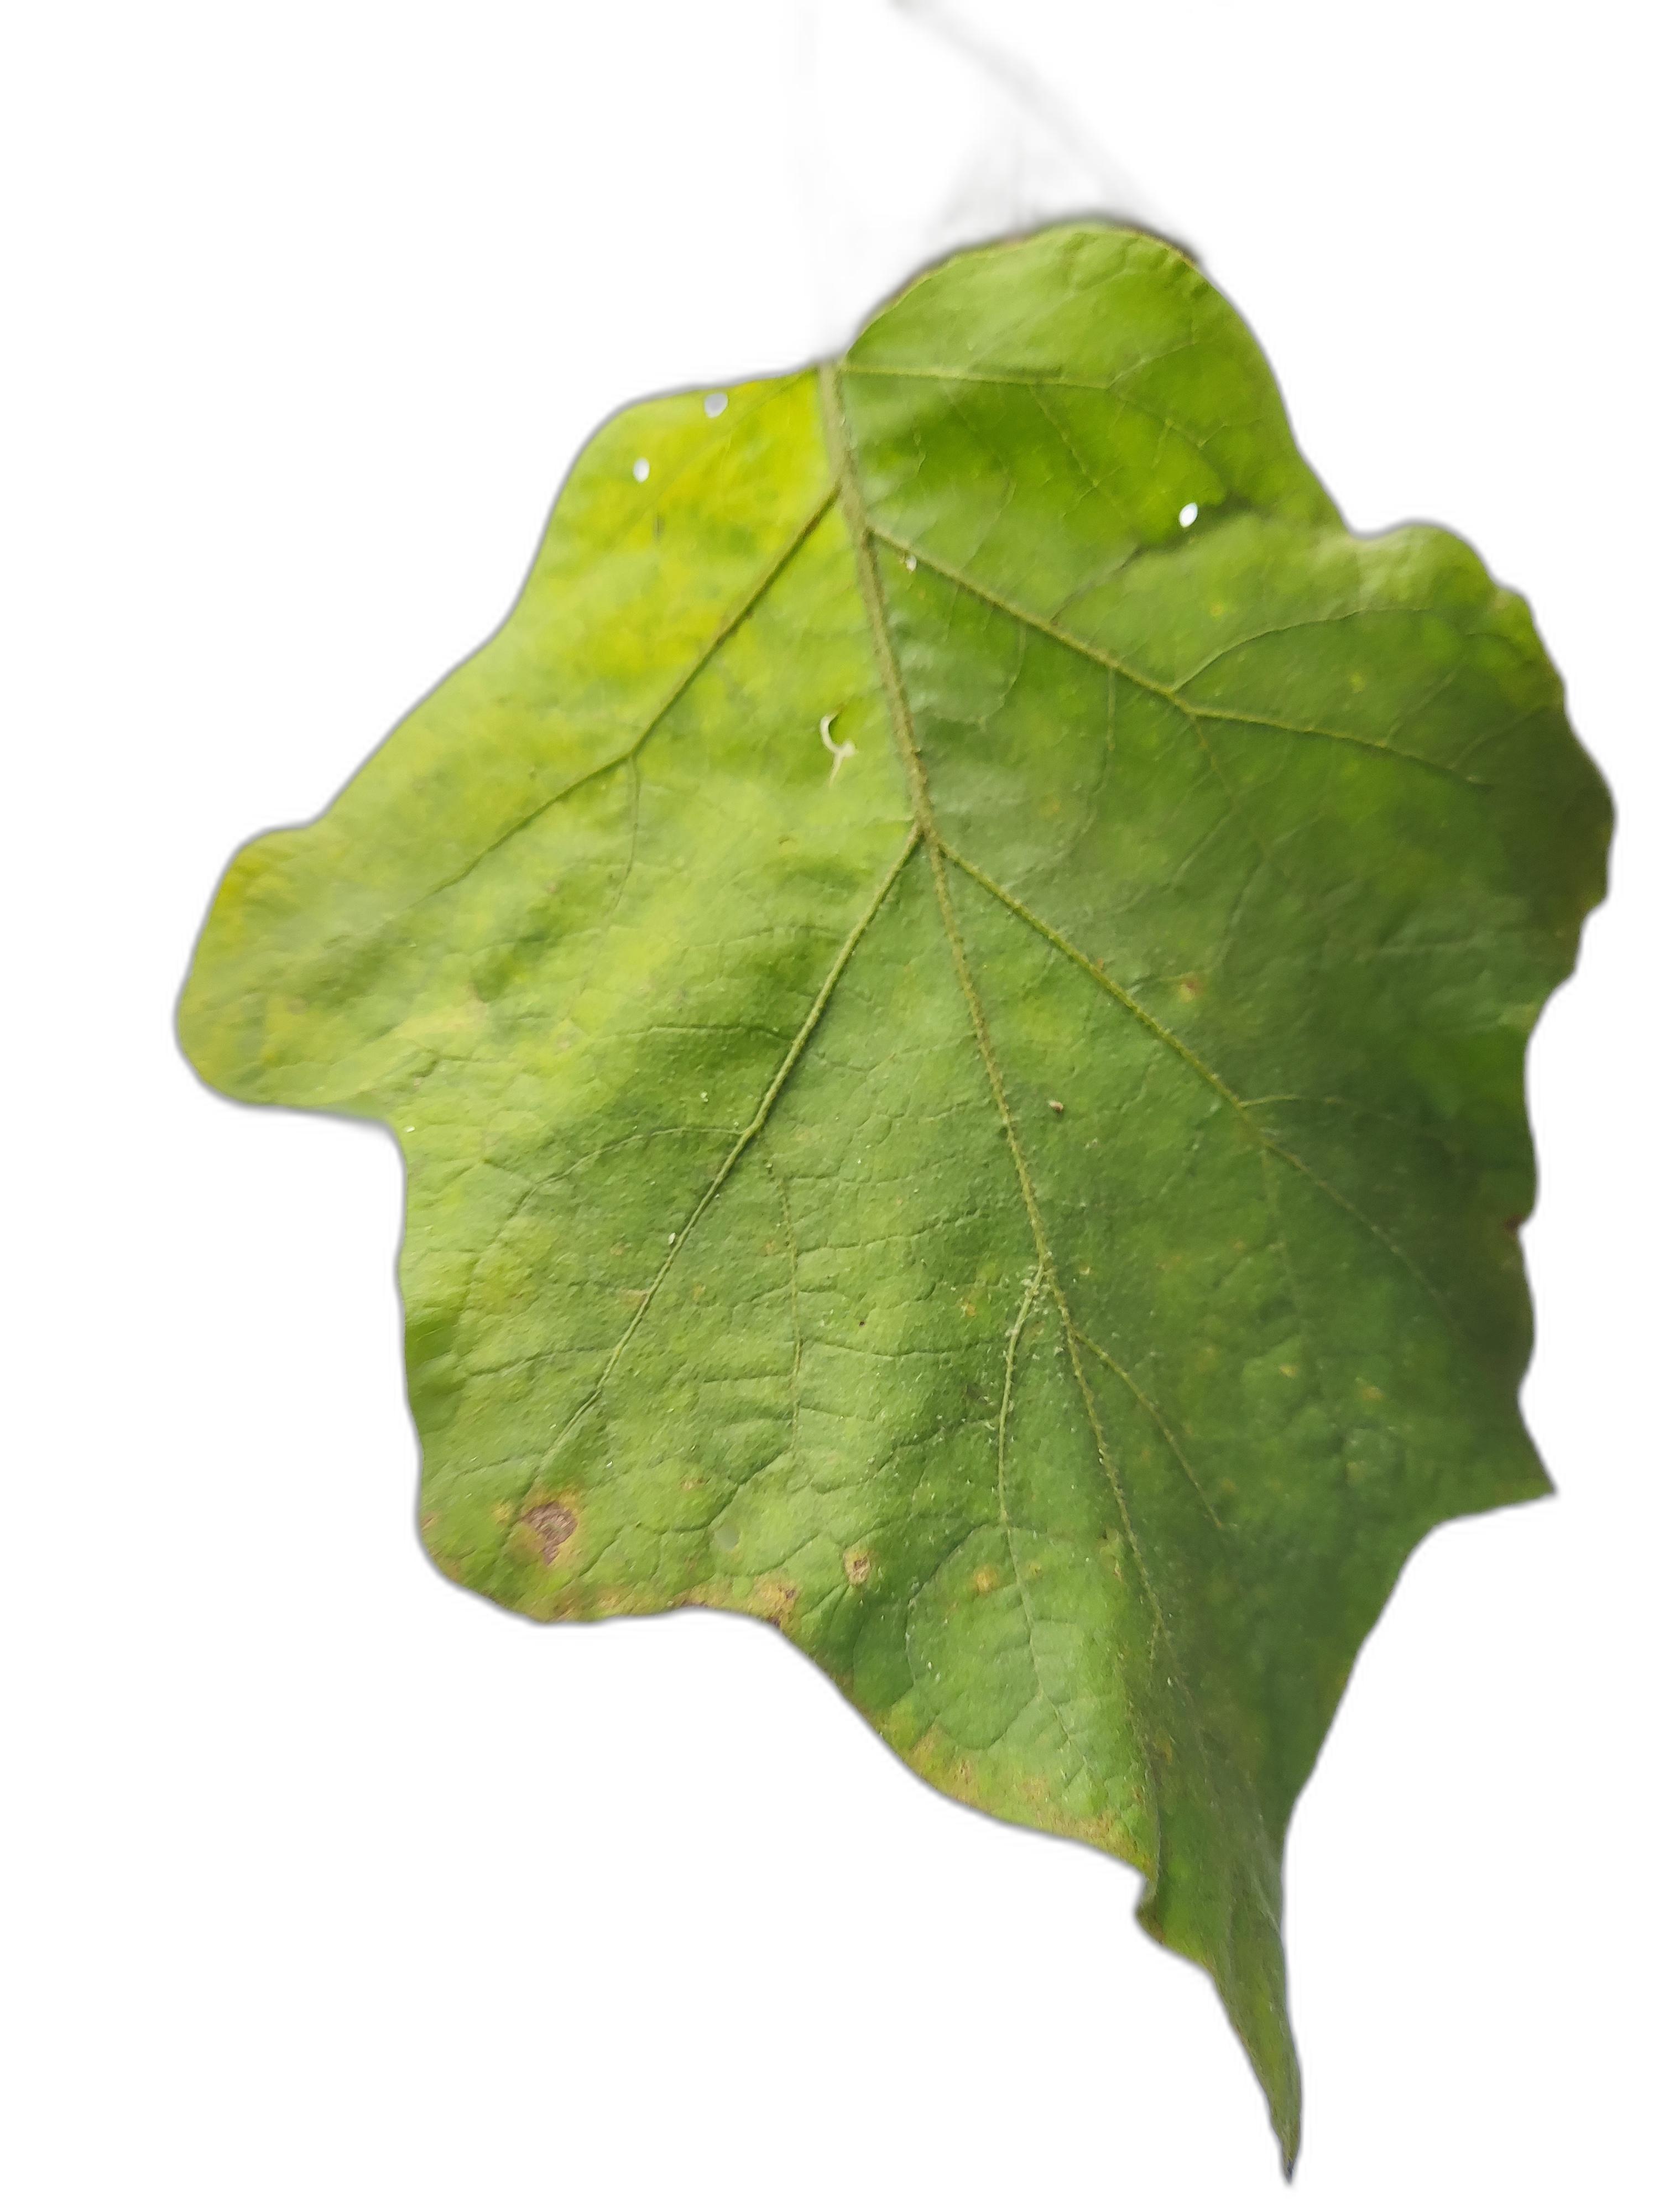
Label: Healthy Leaf